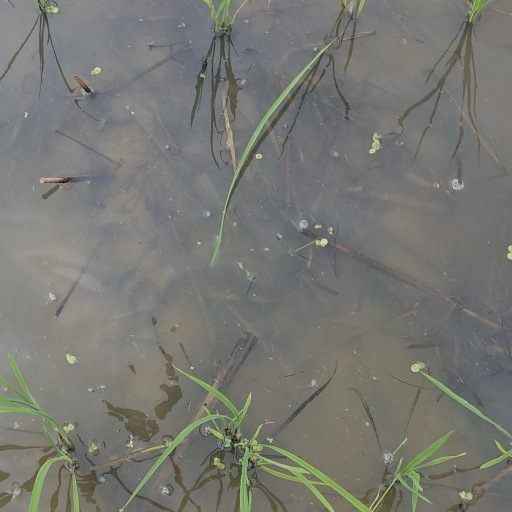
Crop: rice